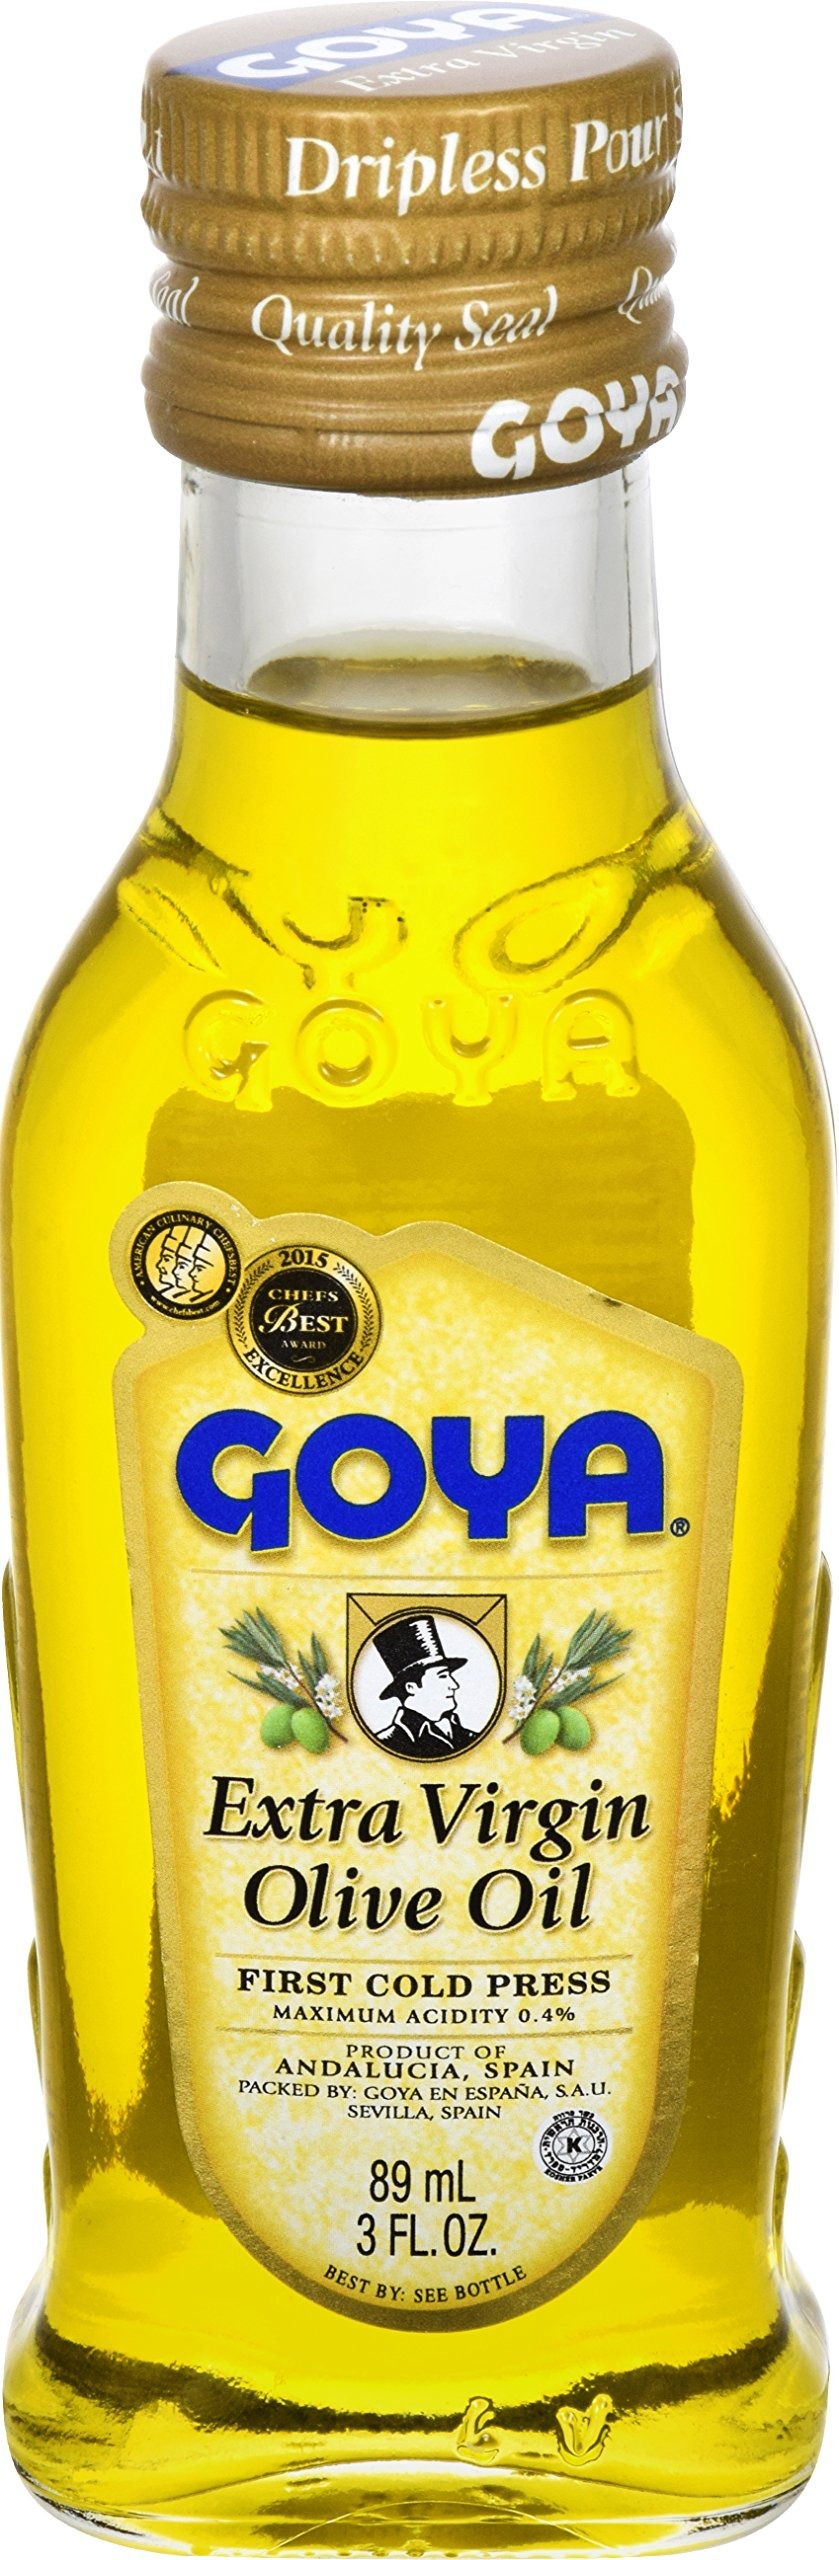
Item Name: Gold's Extra Virgin Olive Oil, 3-ounces (Pack of 9)
Value: 27.0
Unit: Ounce

Price: 5.53